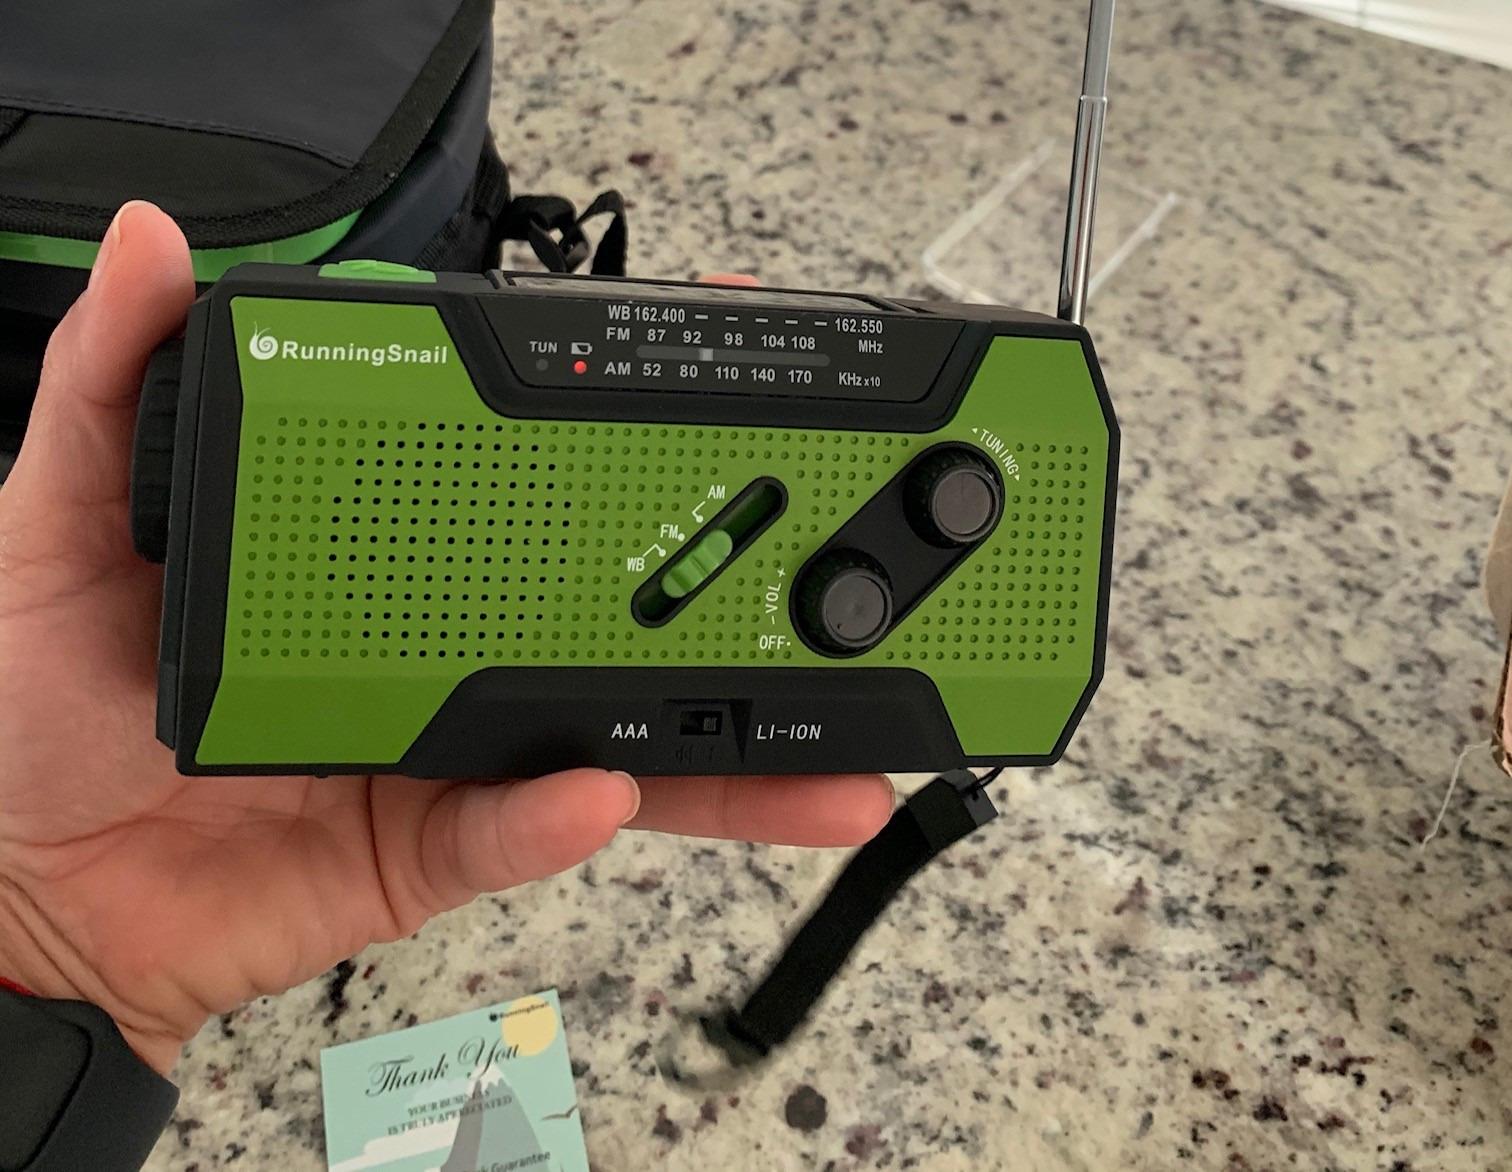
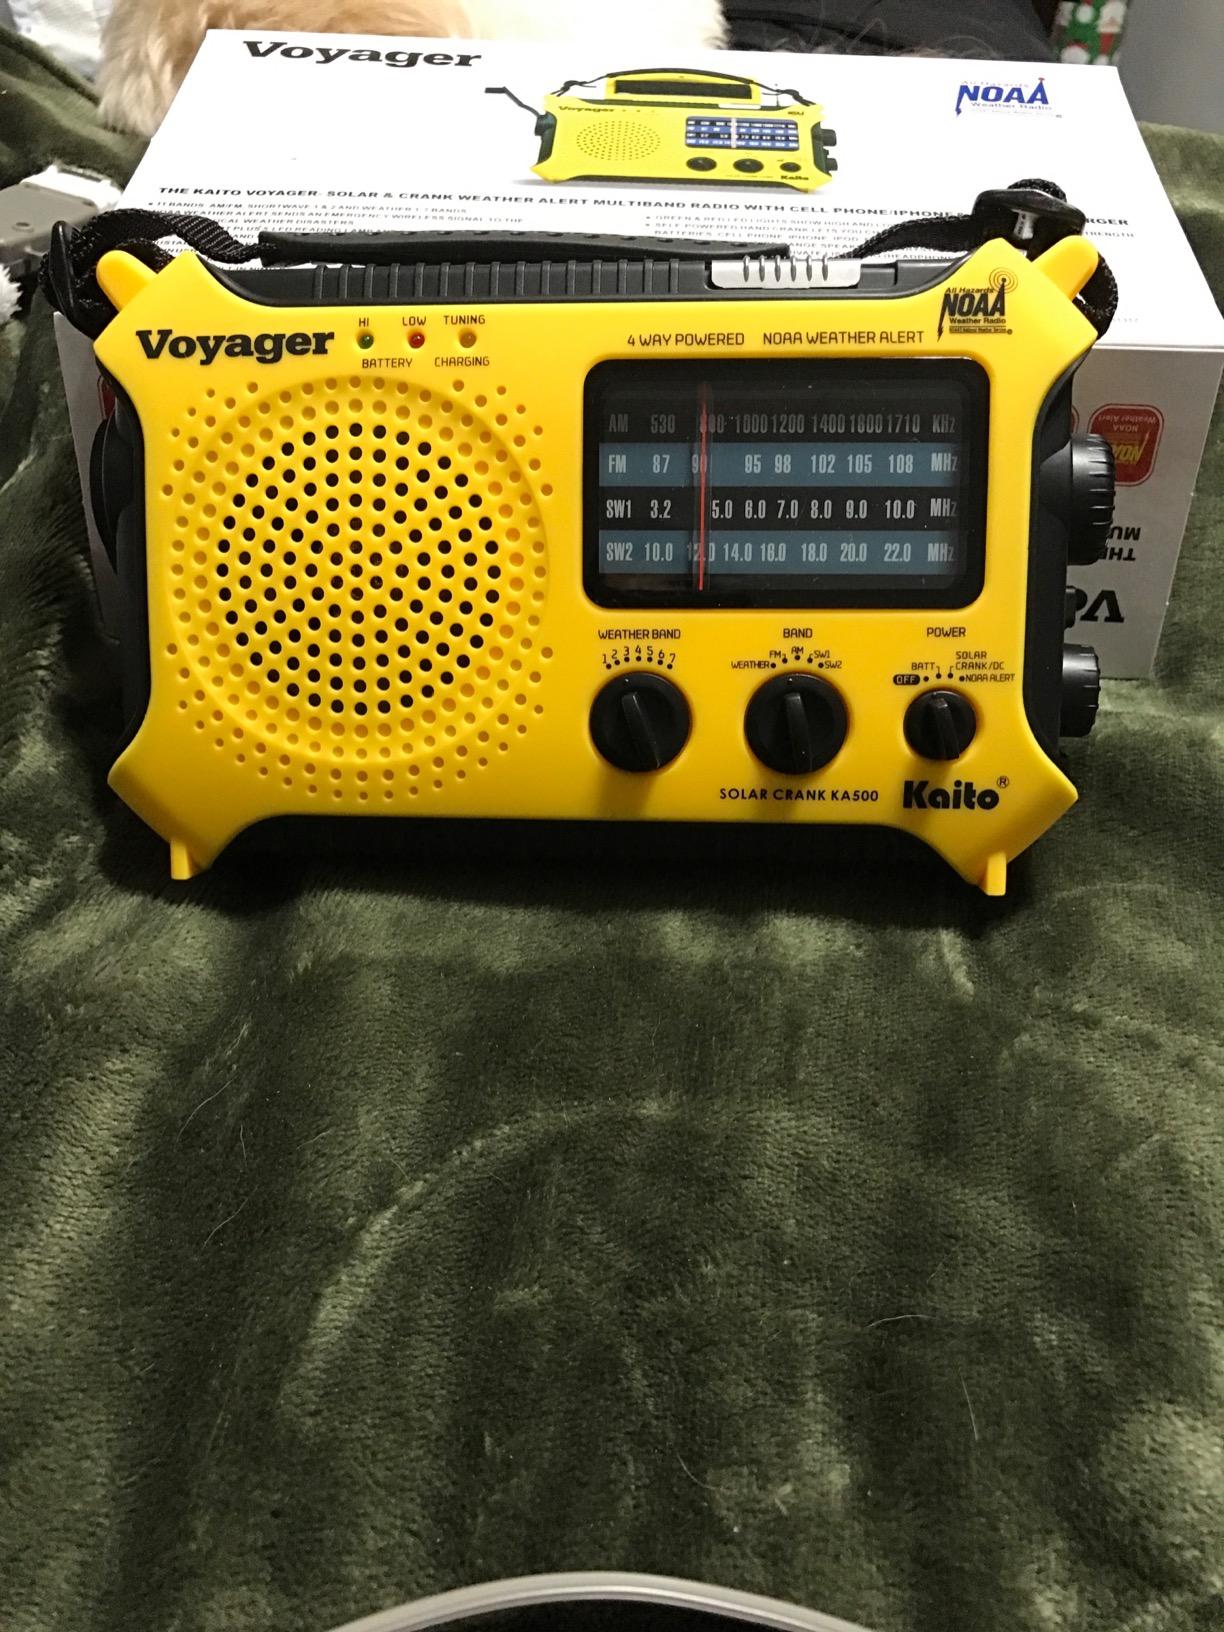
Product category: radio
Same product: no